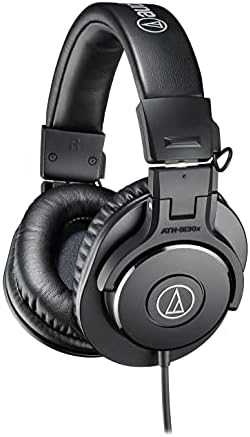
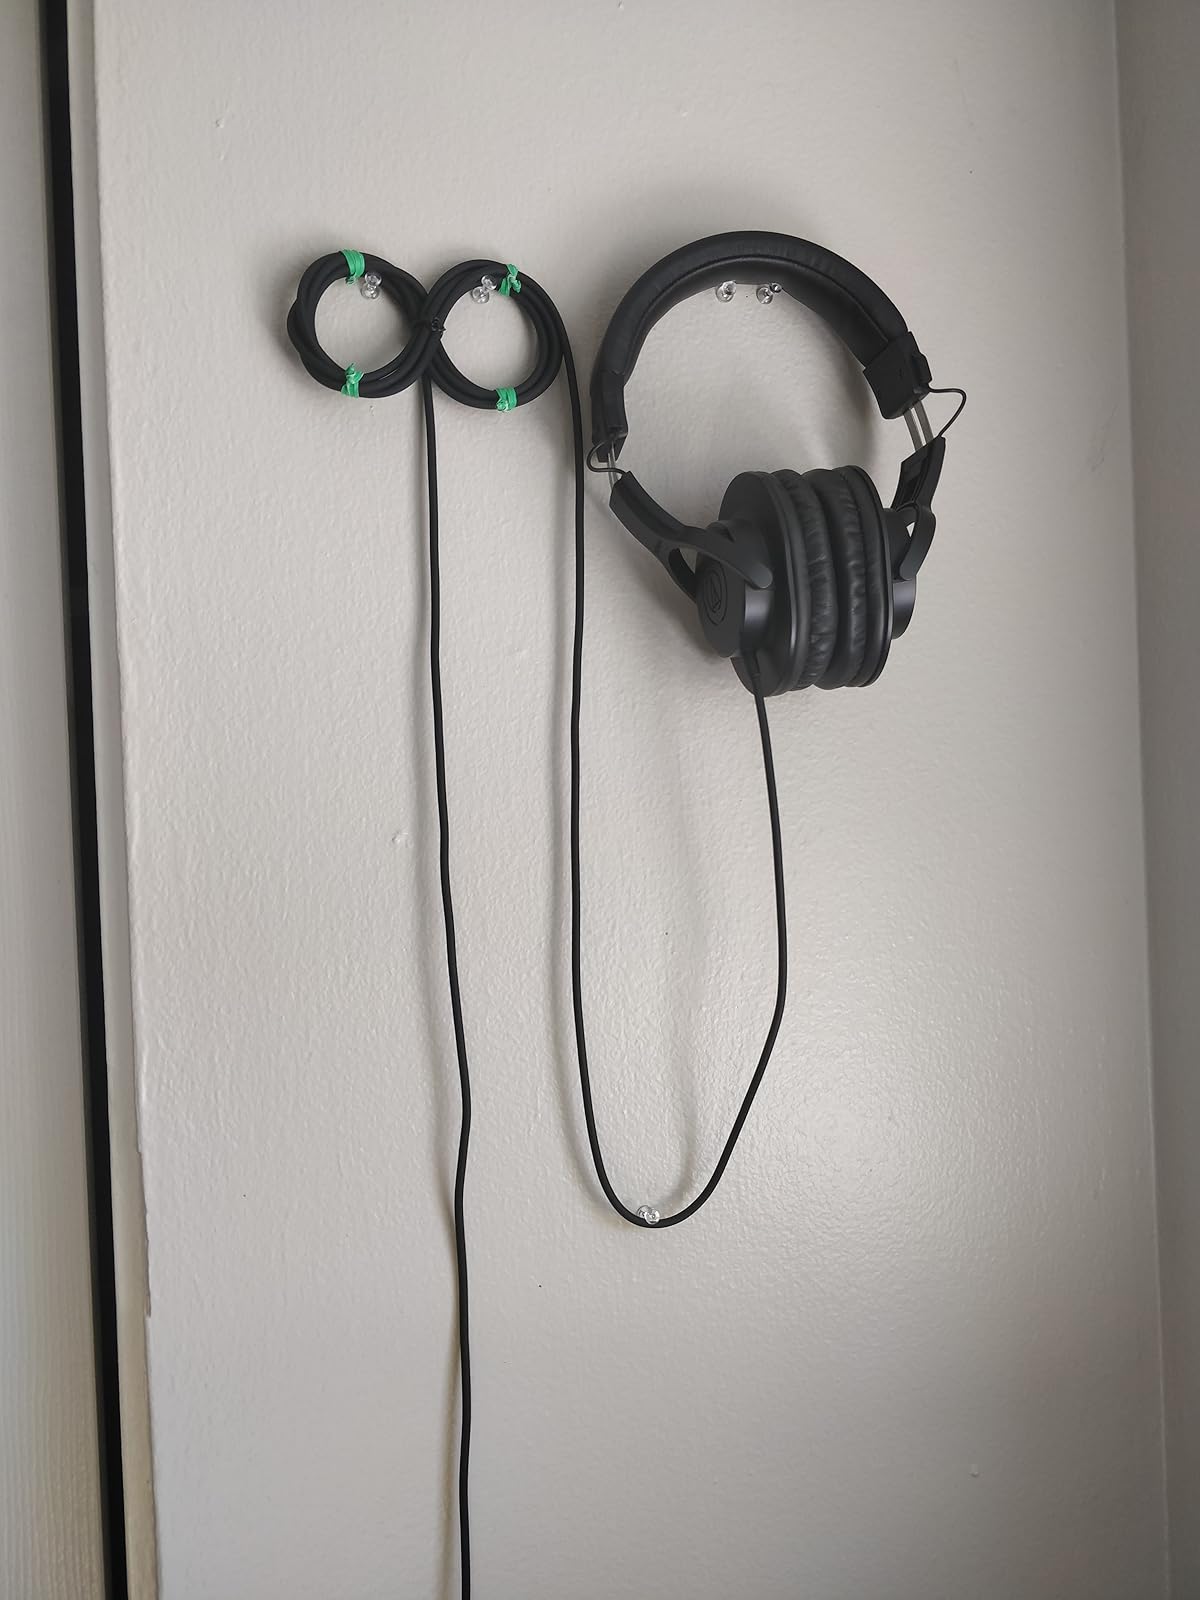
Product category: headphones
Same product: no